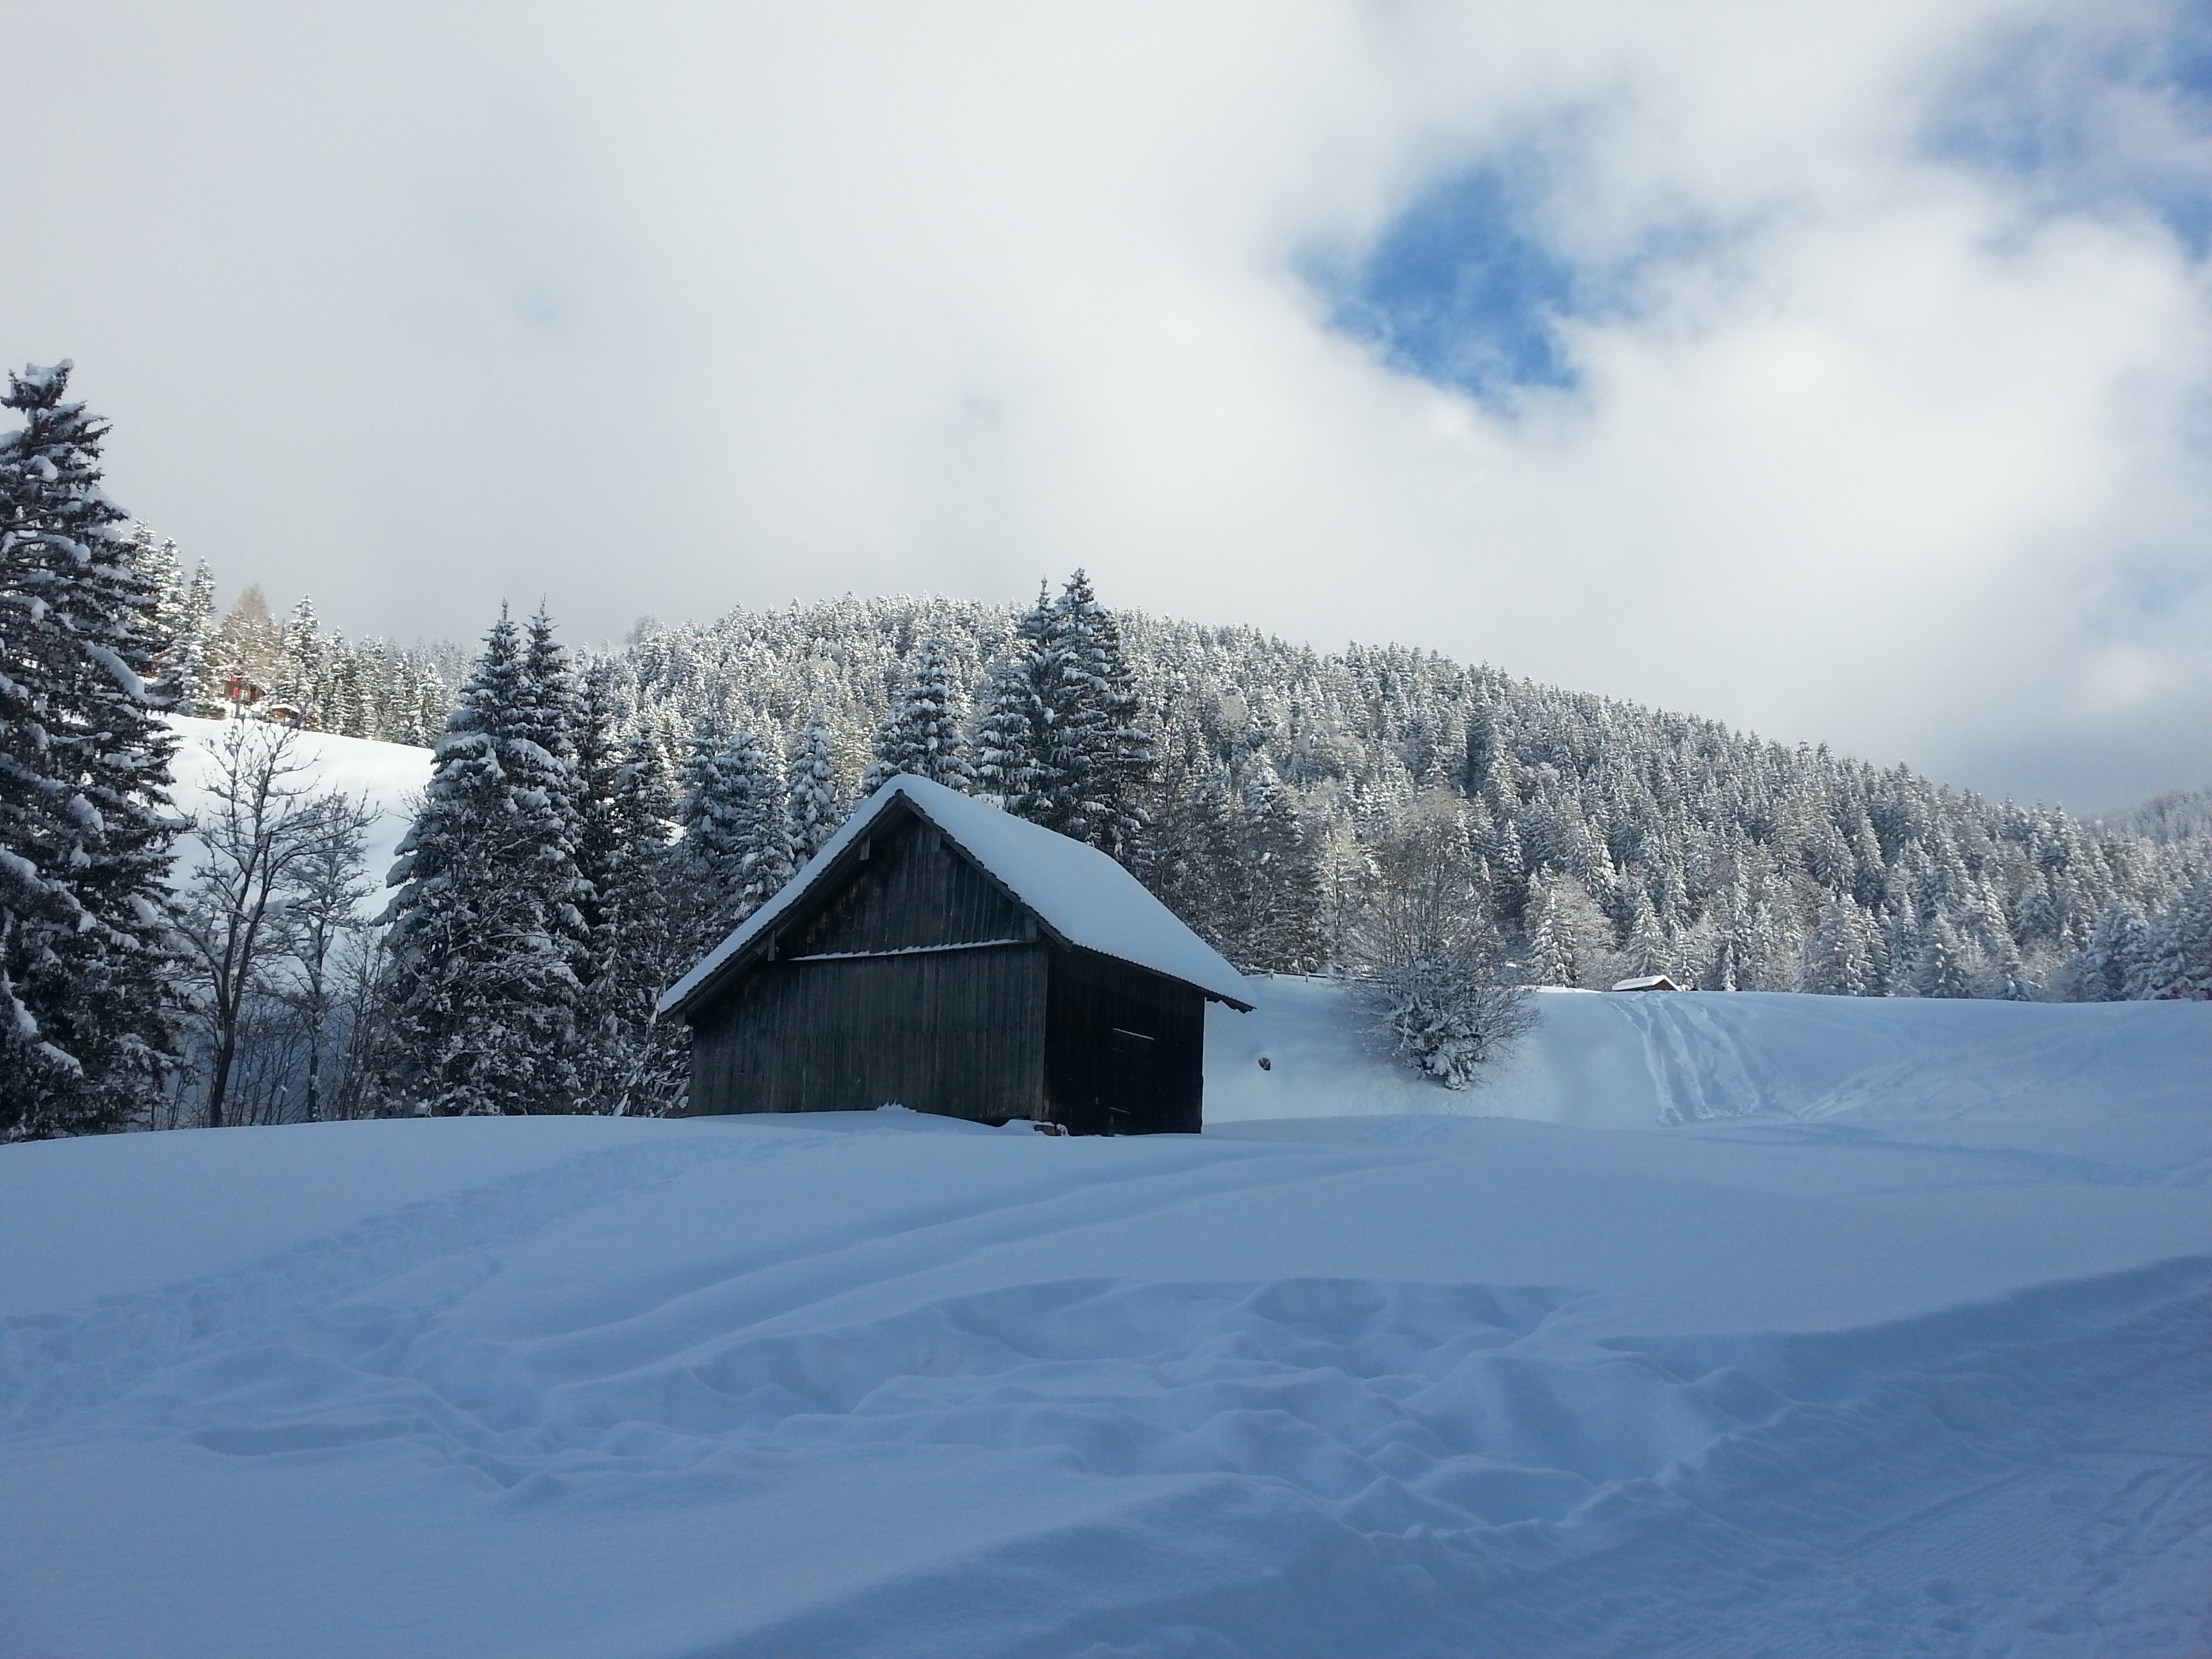
mountain, snow, winter, home, mountain range, weather, snowy, season, alps, switzerland, wintry, piste, mountainous landforms, geological phenomenon